Sotero Lemus

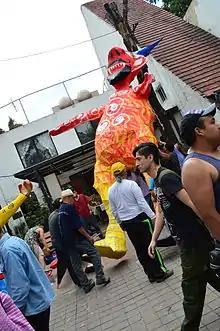
Monumental-sized Judas by Lemus and family being erected at the Santa Maria la Ribera cultural center for the annual Cartoneria Fair of Mexico City

By the 1980s, the family moved to Ciudad Nezahualcoyotl, a very poor city just outside of Mexico City proper, in the adjoining State of Mexico. Sotero continues the family business here and still works with his mother, and sister Lucia Lemus. The family house, which consists of various small apartments on two floors overlooking a courtyard, is located in the Jose Vicente Villada neighborhood. The workshop is a covered area on the roof.